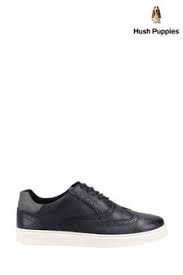
Label: Brogue